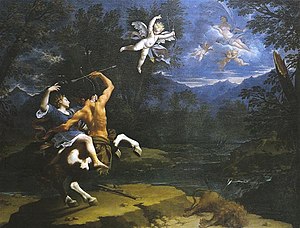
Chiron
Donato Creti, "Chirons uddannelse af Achilleus" malet af Donato Creti i 1714, olie på lærred, Musei Civici d'Arte Antica, Bologna
Cheiron er den vise og lægekyndige kentaur som opdrog Achilleus og Asklepios på bjerget Pelion i Thessalien. Han er desuden en af de få navngivne kentaurer. Cheiron blev senere ifølge mytologien forvandlet til stjernebilledet Kentauren.